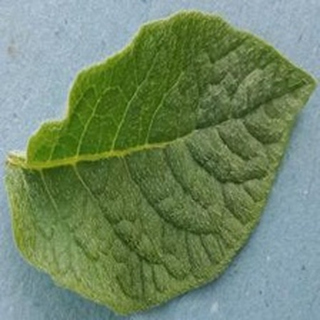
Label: healthy_potato